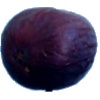
Label: fig